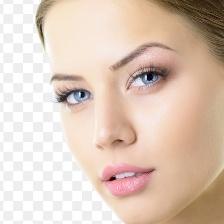
Label: faces